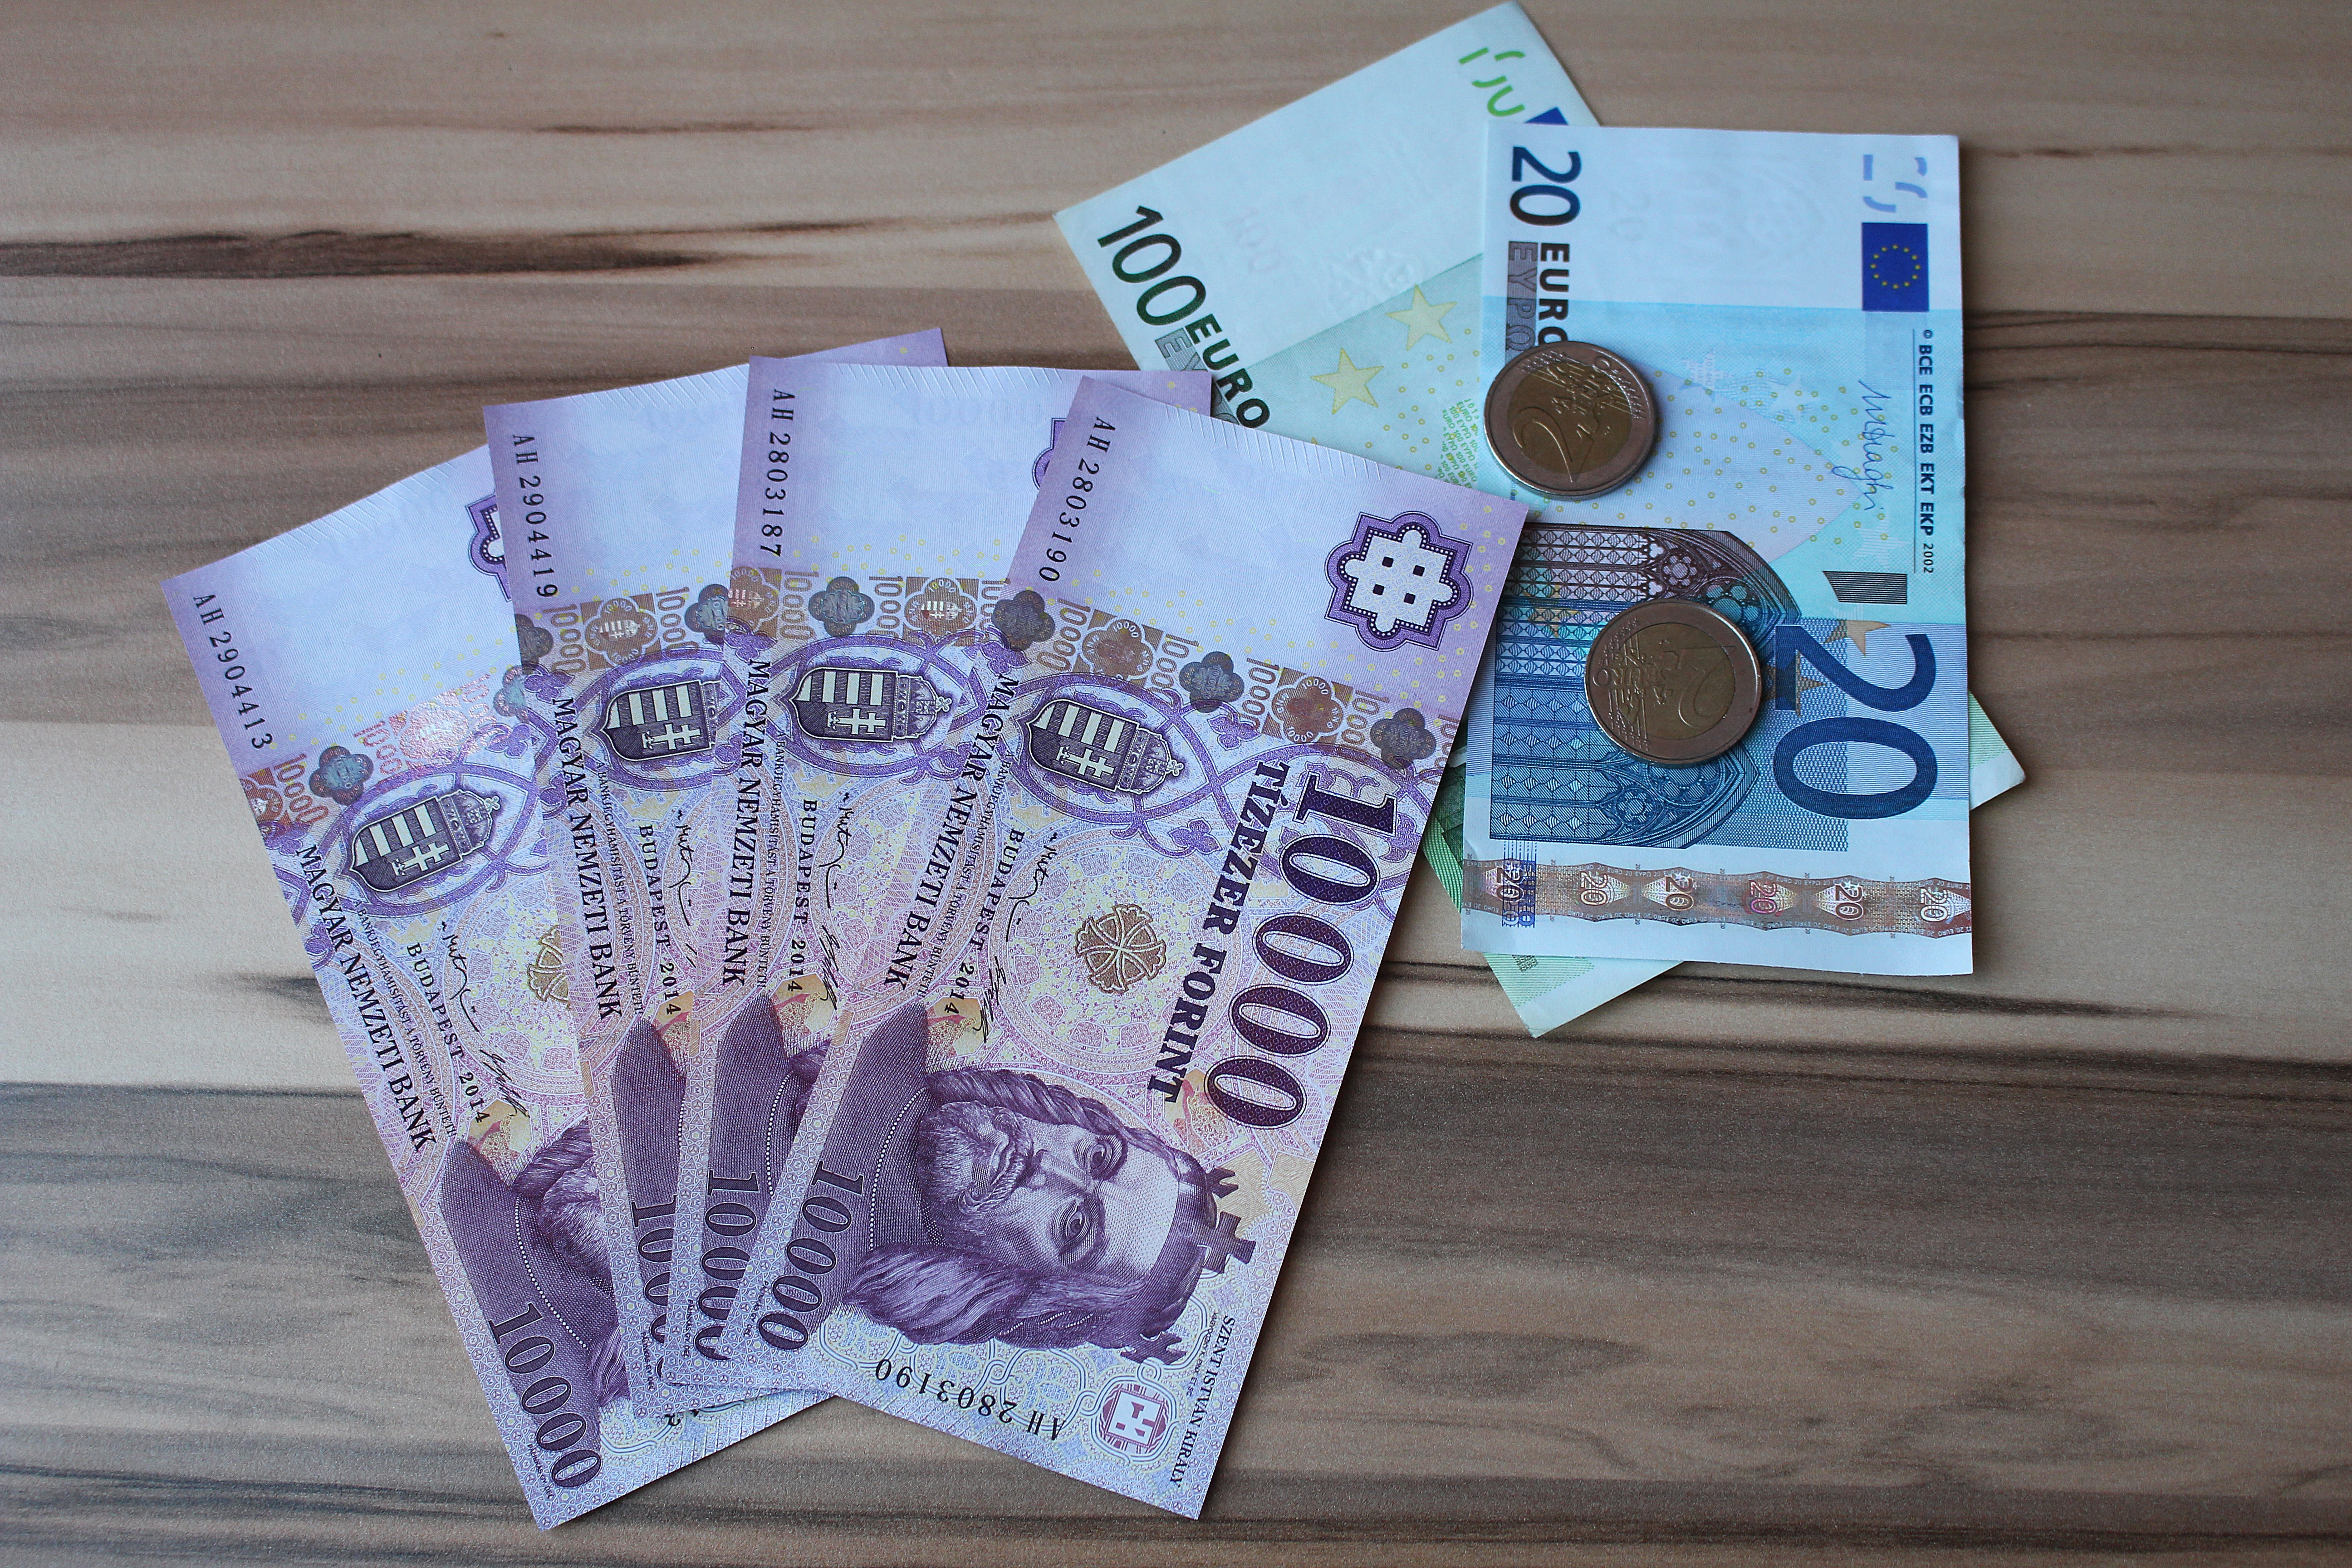
money, paper, material, cash, art, currency, euro, coins, banknote, bills, paper money, huf